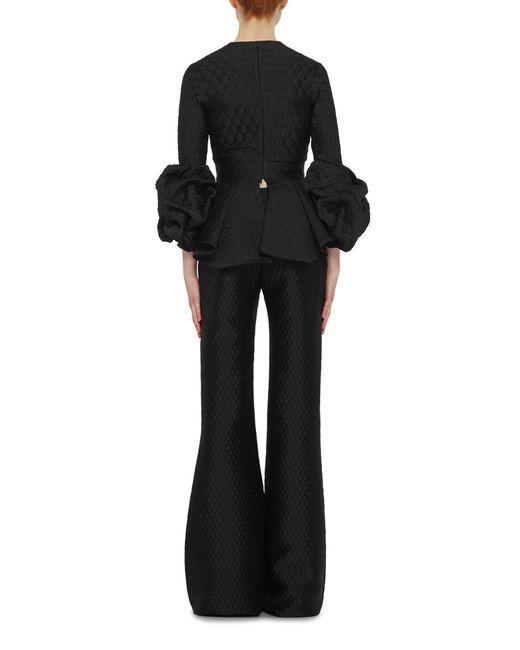
Mädchen Glockenärmel weites Bein lässiger Overall